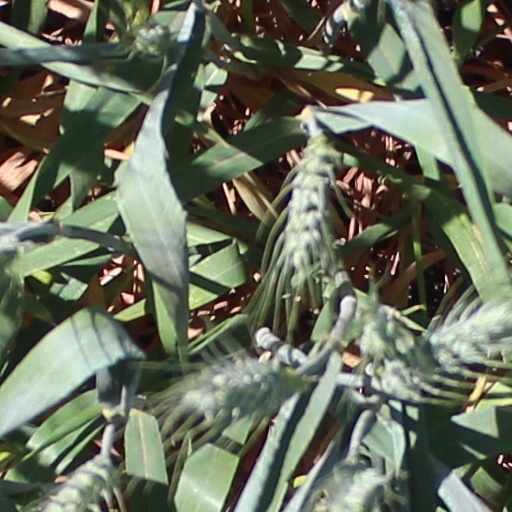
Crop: wheat